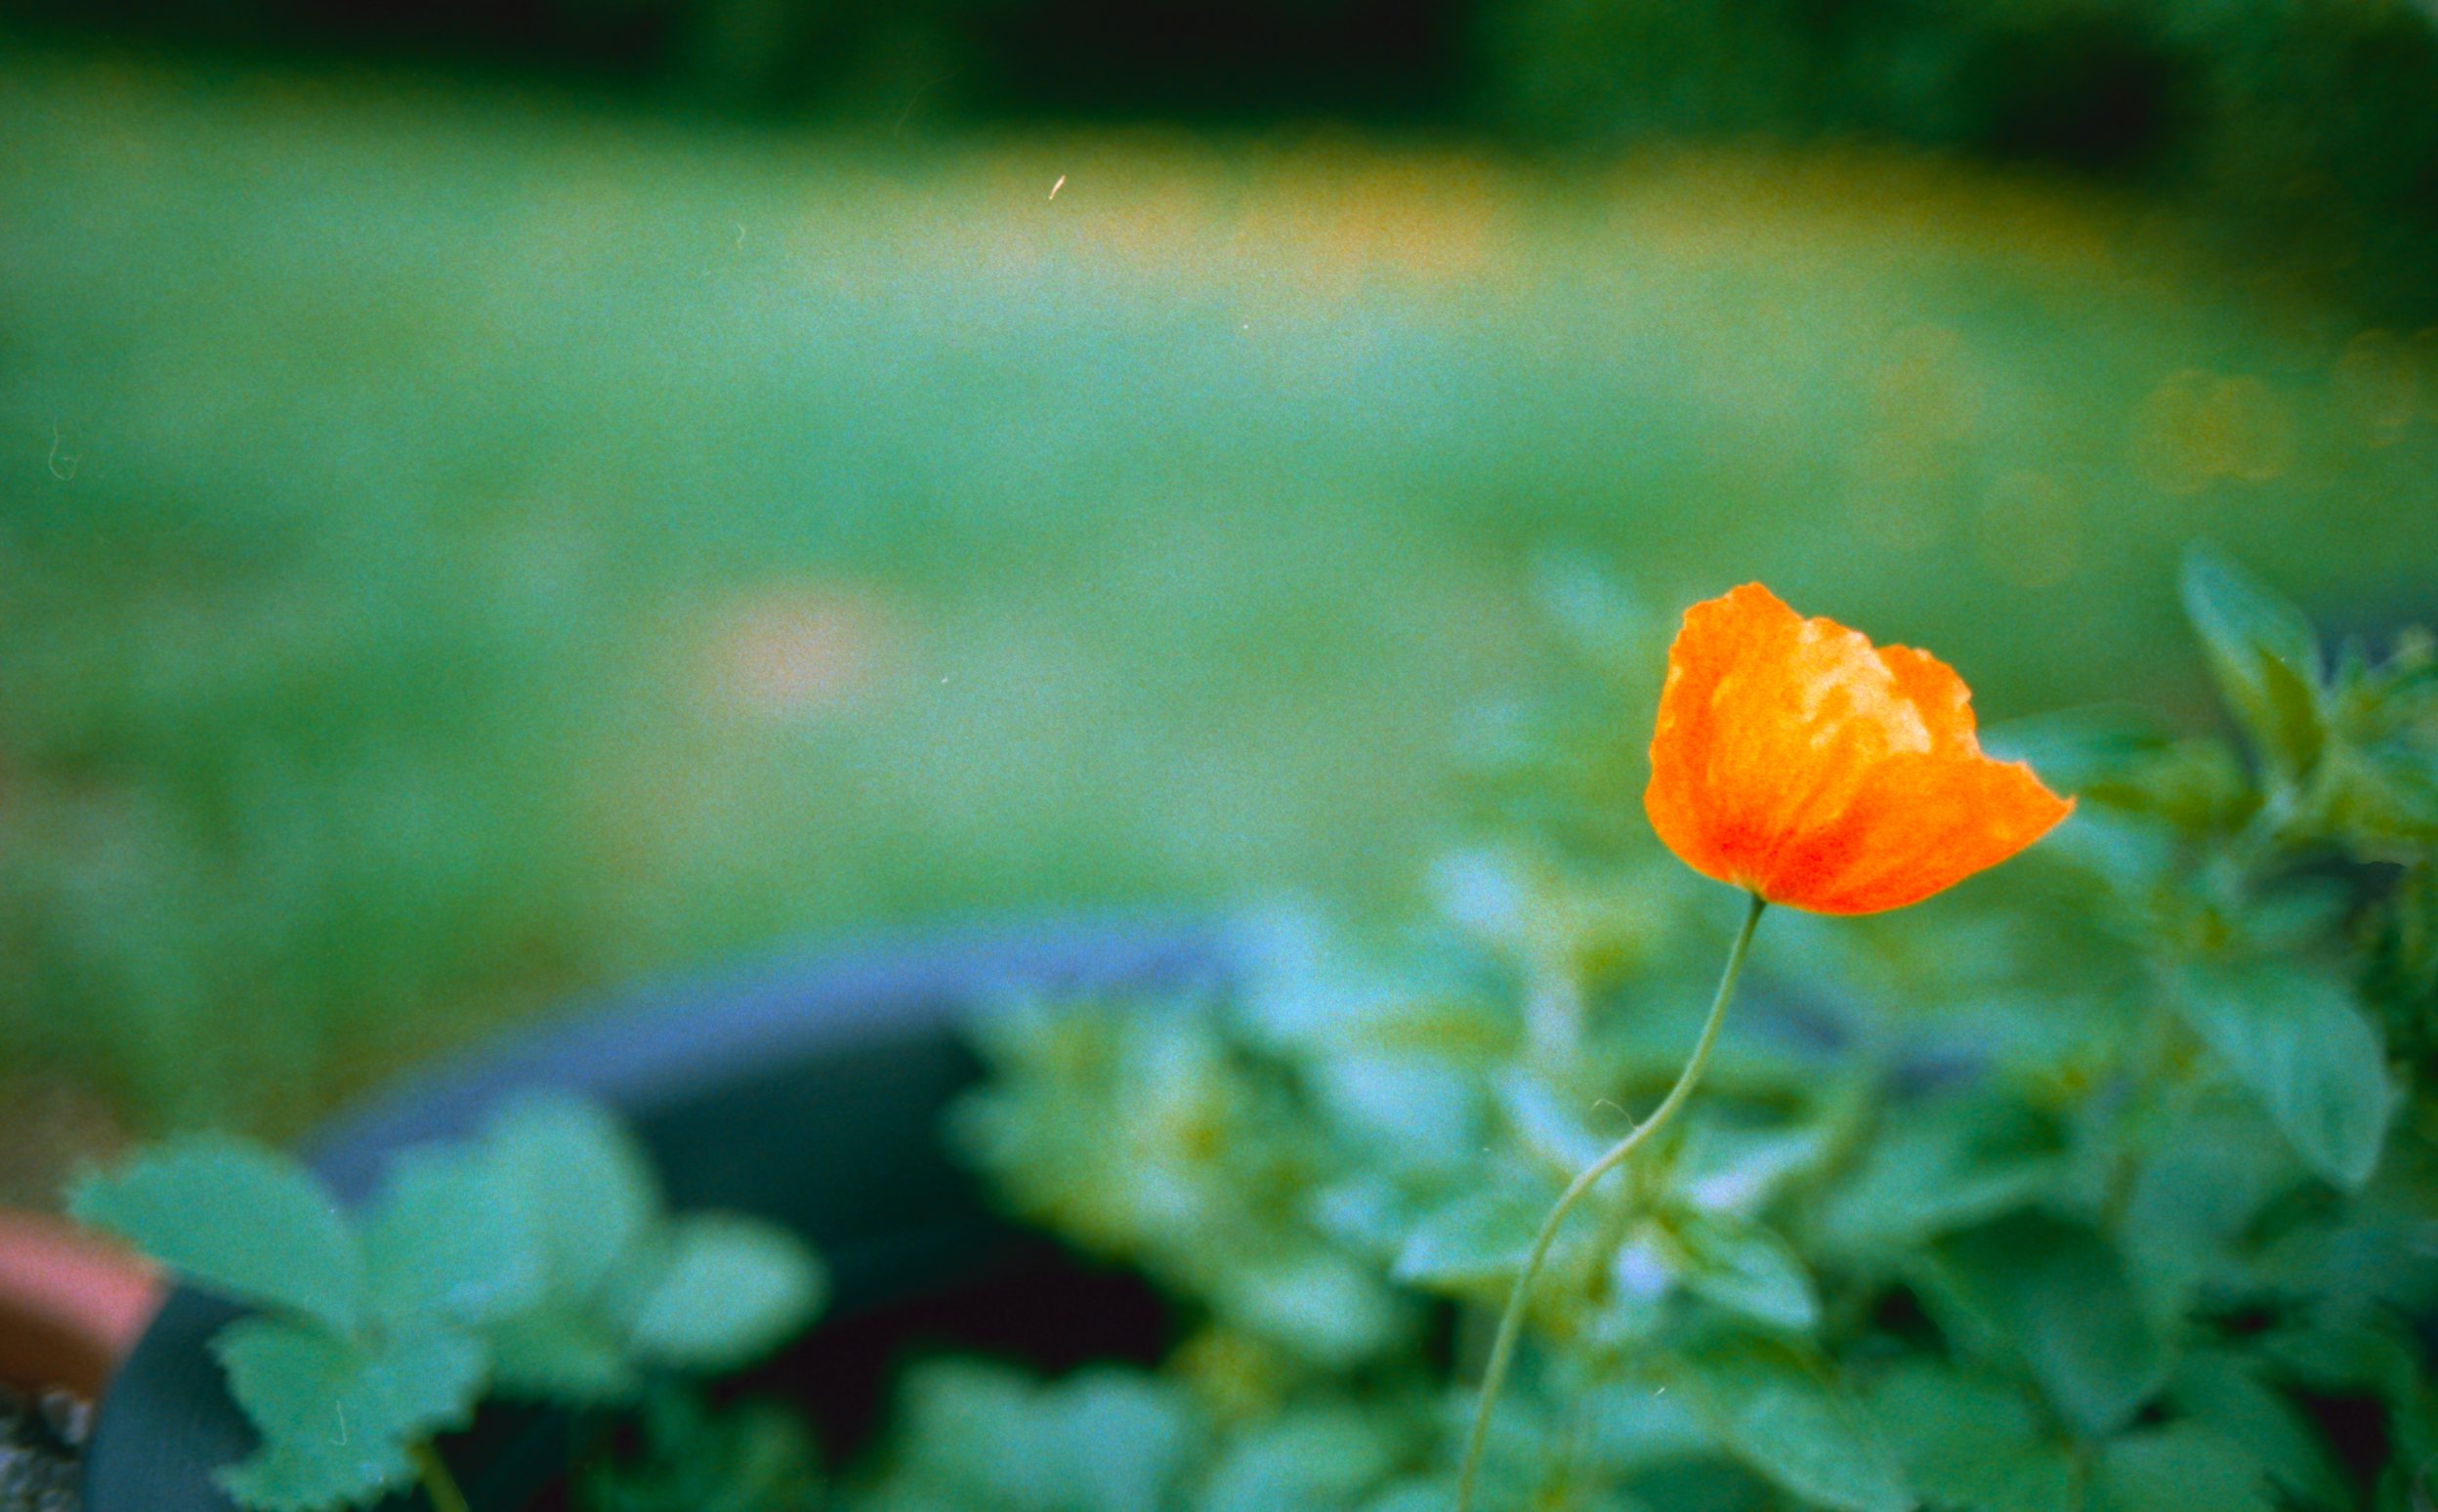
nature, bokeh, plant, meadow, sunlight, leaf, flower, petal, green, botany, yellow, flora, wildflower, grainy, xpro, pentaxmesuper, crossprocessed, kodakelitechrome100, expiredslidefilm, macro photography, flowering plant, plant stem, land plant